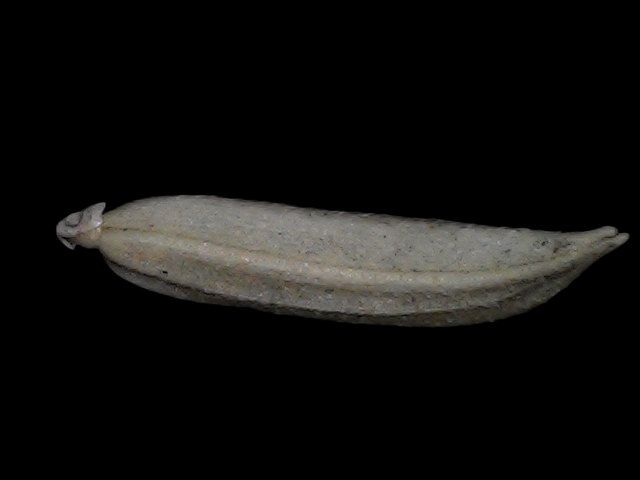
Rice variety: Bd57